Sankey tank

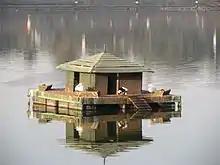
Ducks coming out of their nest.

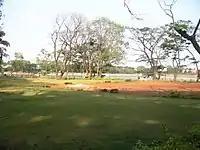
Sankey tank was developed into a park in early 2000s.

The tank was converted into a park by the Bengaluru Water Supply and Sewage Board (BWSSB) and the Bruhat Bengaluru Mahanagara Palike (BBMP) with funds provided by the Government of Karnataka. In addition, the following were also implemented.